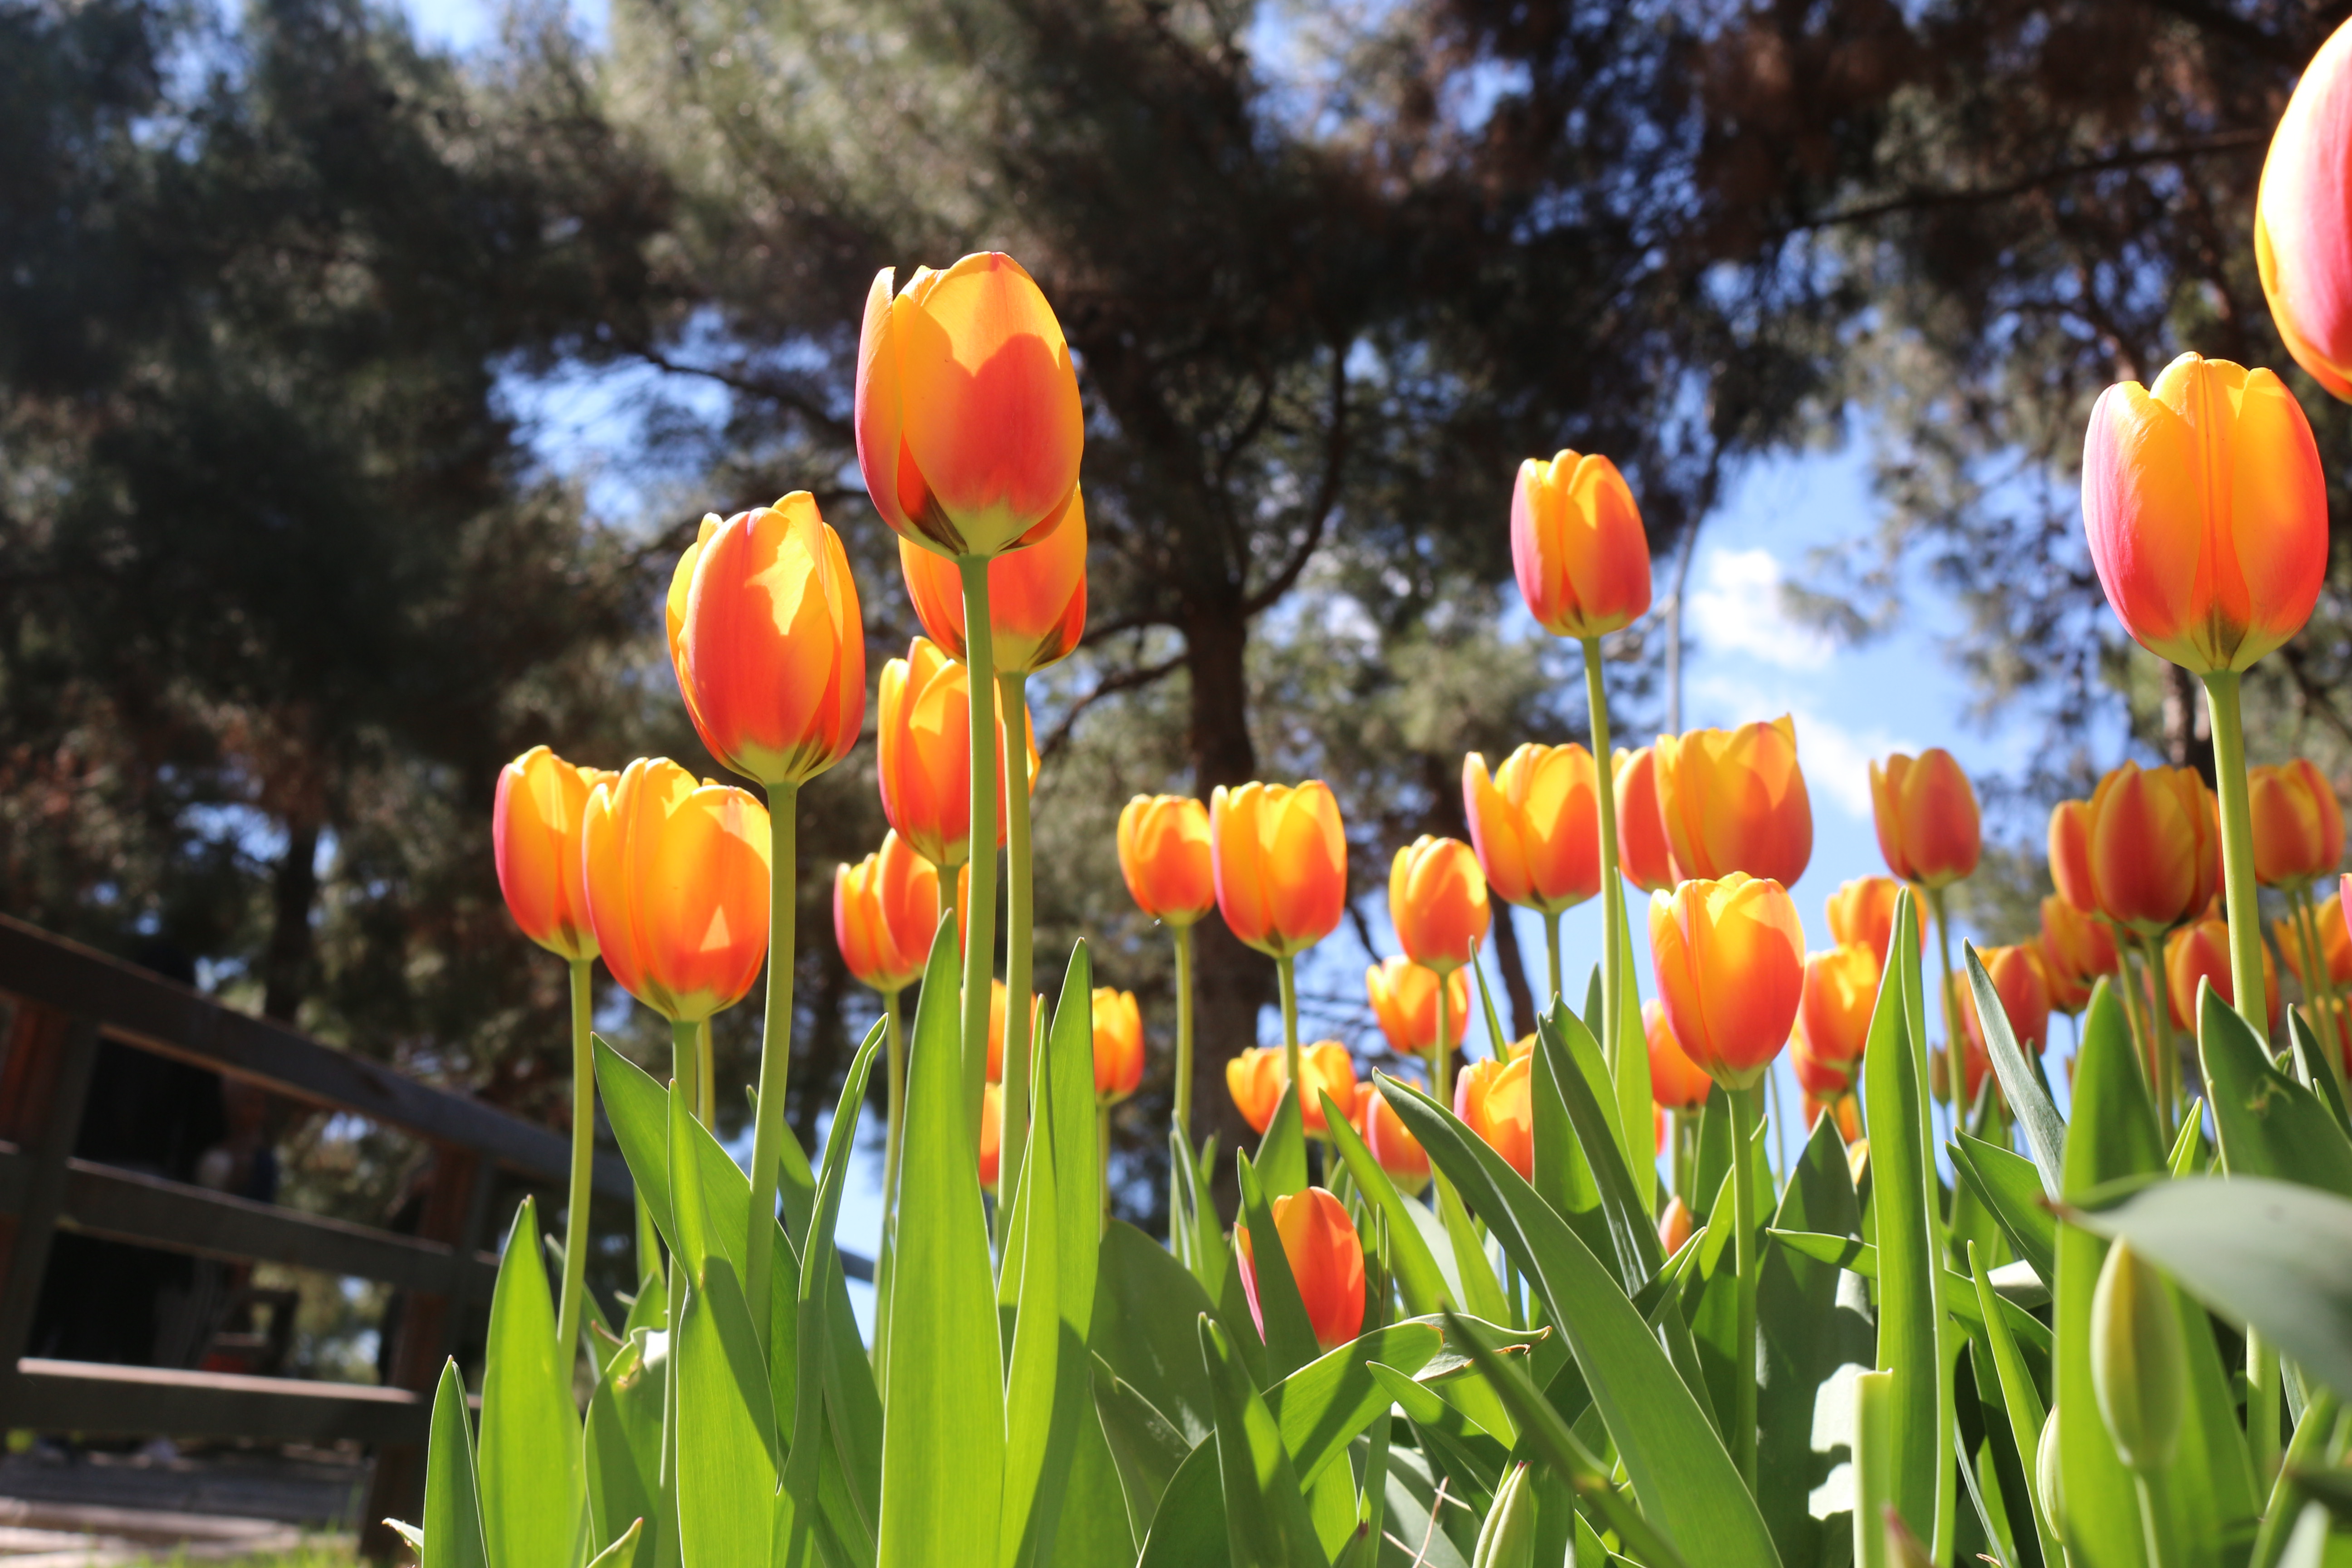
flower, flowers, green, yellow, nature, plant, flowering plant, tulip, spring, botanical garden, garden, seed plant, petal, lily family, wildflower